NHL 97

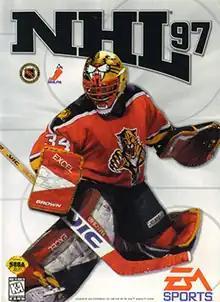
Cover art featuring John Vanbiesbrouck

NHL 97 is an ice hockey video game by EA Sports. It was released in 1996 and was the successor to "NHL 96". It is the sixth installment of the NHL series and the first to be released on both PlayStation and Saturn. A Panasonic M2 version was in development and slated to be one of the launch titles for it, but never happened due to the cancellation of the system.